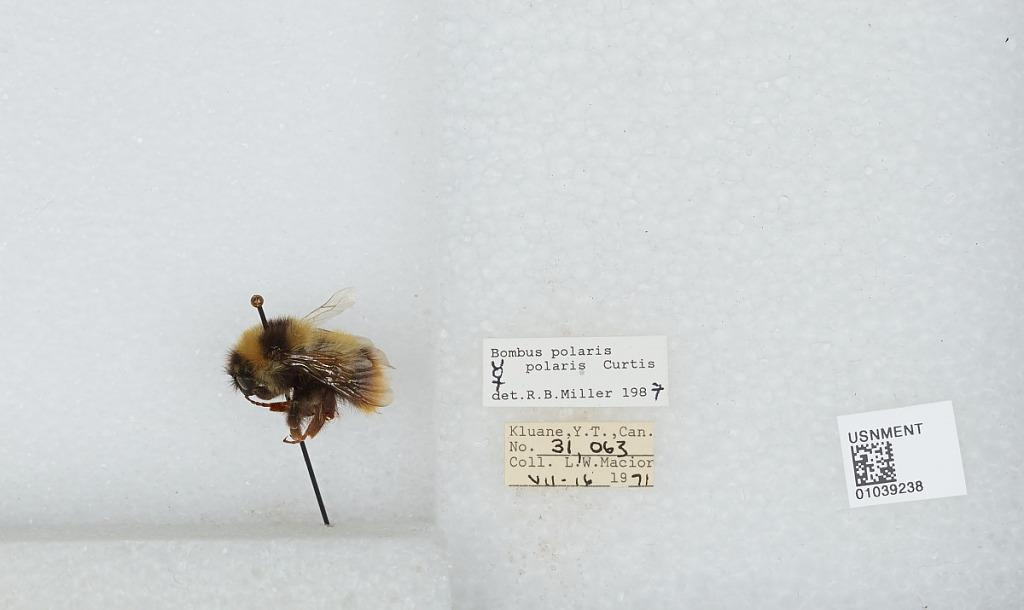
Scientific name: Bombus (Alpinobombus) polaris Curtis
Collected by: L. Macior
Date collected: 1971-7-16
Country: Canada
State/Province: Yukon Territory
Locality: Kluane
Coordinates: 60.75, -139.5
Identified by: Miller, R. B.